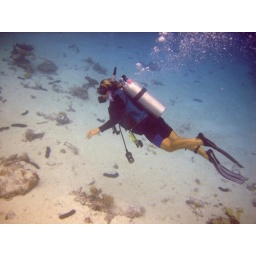
Mrs. S. cruising above the ocean floor... the black things are Sea Cucumbers.